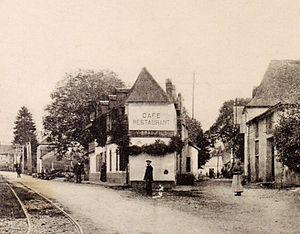
maison natale du Docteur Joseph Brau d'après carte postale années 1900
Joseph Brau, né le 26 avril 1891 à Trébons dans les Hautes-Pyrénées et mort le 11 mai 1975 à Seignosse dans les Landes, est un médecin radiologue, colonel honoraire de l’Armée française et résistant français, déporté à Buchenwald.